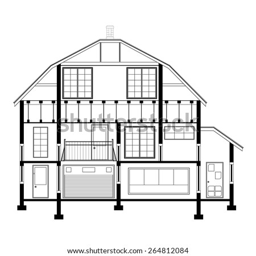
detailed flat front facade of the three - storeyed house .